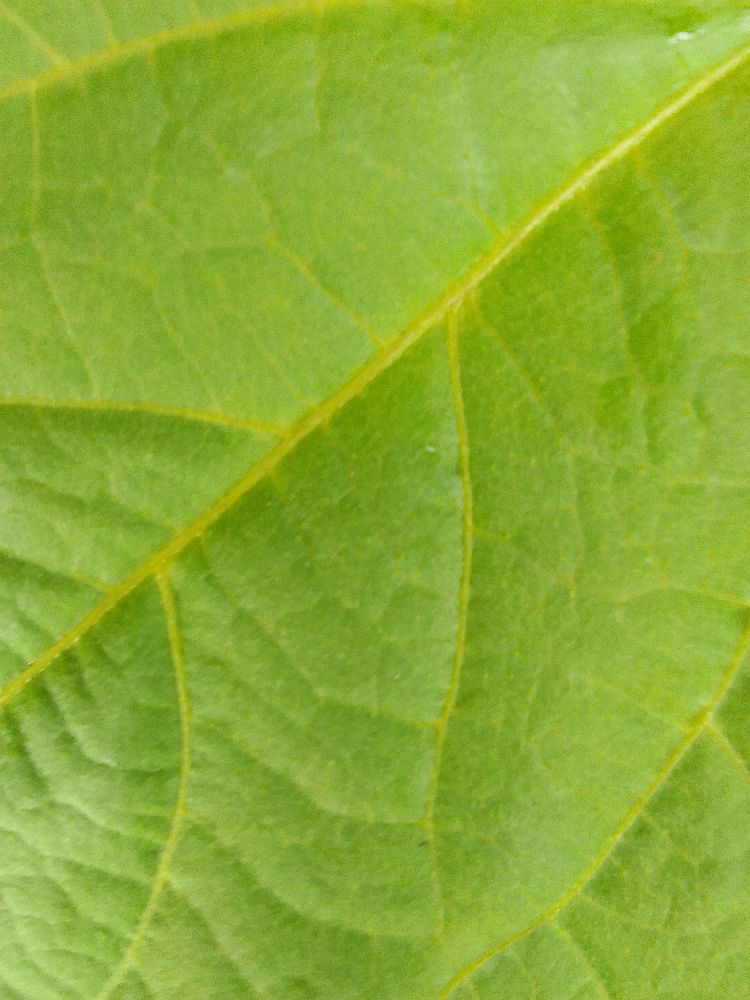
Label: healthy